Districts of Turkey

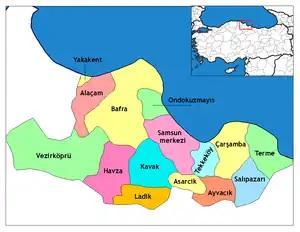
Districts of Samsun

The following population data is based on the 2024 census. The list is sorted from highest to lowest population.According to the results of the Local Elections of March 31, 2024, Mayors are listed with their parties.